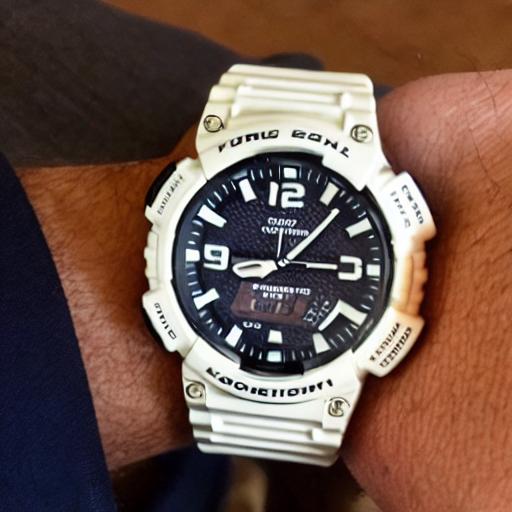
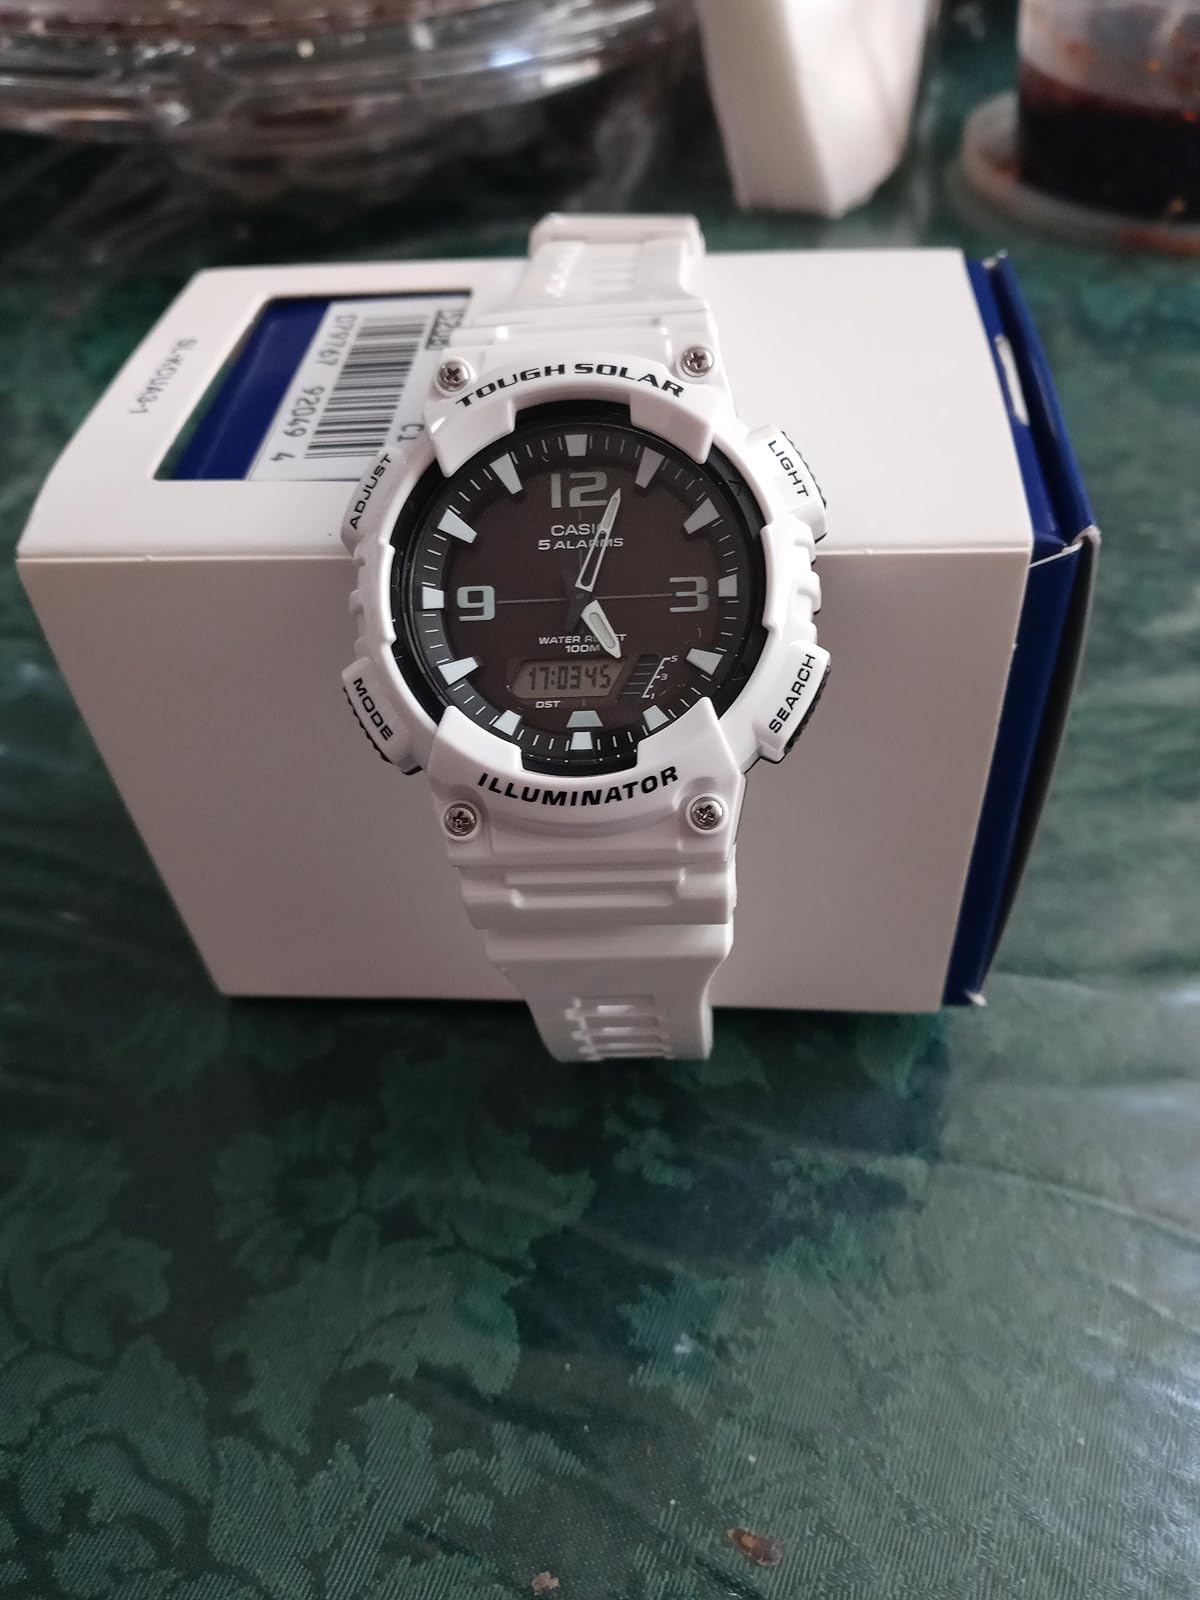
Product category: accessories_watch
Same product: no